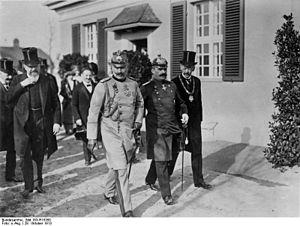
La Société Kaiser-Wilhelm ou, de façon plus précise la « Société Kaiser-Wilhelm pour le Progrès des sciences » était la principale institution scientifique de l’Allemagne impériale. En tant que société savante, elle servit d’incubateur aux différents instituts et laboratoires de recherche placés sous son égide. Étant donné le nombre d'instituts qui lui étaient rattachés, elle fut aussi appelée Institut Kaiser-Wilhem.